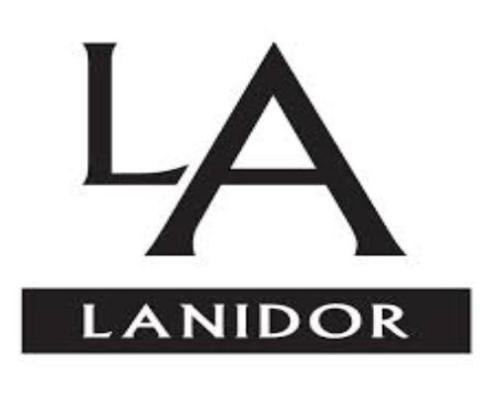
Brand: lanidor
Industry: Clothes